Open University

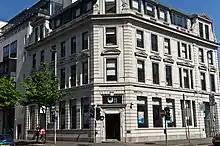
The Open University in Belfast

The majority of staff are part-time associate lecturers and, as of the 2021–22 academic year, almost 5,000 work for the OU. There are also 1,427 (mostly full-time) salaried academic employees (central academics based at Walton Hall and staff tutors based in a variety of regional locations) who are research active and responsible for the production and presentation of teaching materials, 2,502 who are academic-related and 1,905 support staff (including secretaries and technicians). Salaries are the OU's main cost—over £598 million for the 2021–22 academic year. In 2010, The Sunday Times named OU as one of the 'Best Places to Work in the Public Sector'.